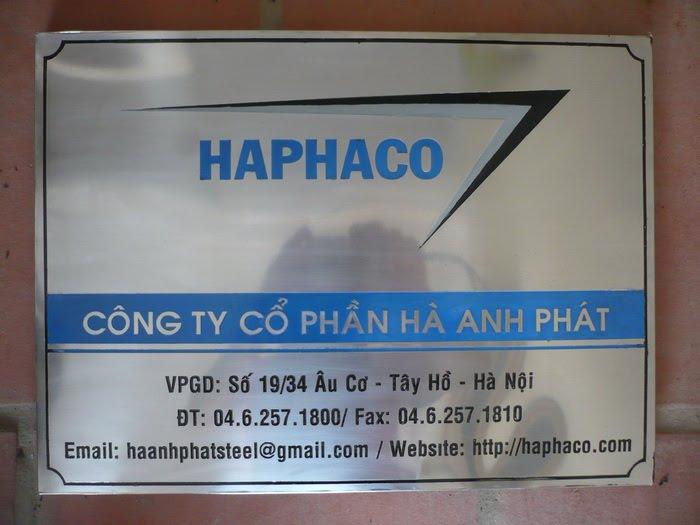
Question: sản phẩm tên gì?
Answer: sản phẩm tên haphaco